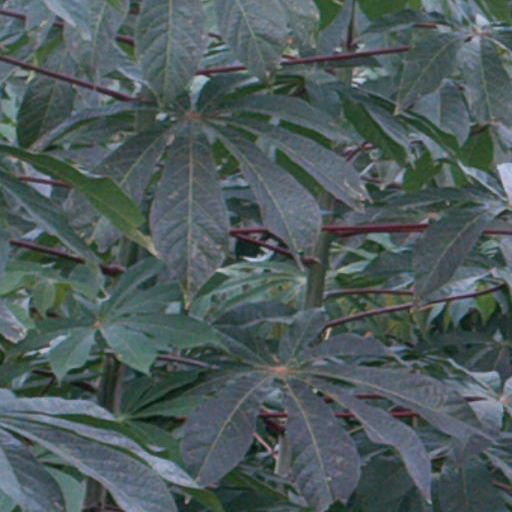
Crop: cassava